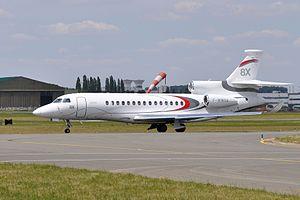
Le groupe Dassault Aviation est un constructeur aéronautique français fondé en 1929 par Marcel Bloch et reste le dernier groupe d'aviation au monde détenu par la famille de son fondateur et portant son nom
Le Falcon 8X est un avion d'affaires haut de gamme de la famille Falcon construit par Dassault Aviation, en service depuis 2016. Il s'agit d'un triréacteur dérivé du Falcon 7X avec un fuselage allongé, une nouvelle voilure et des équipements modernisés.